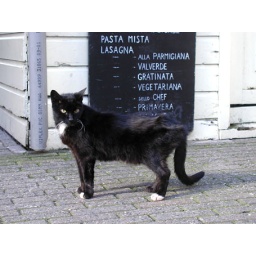
dogs and cats in amsterdam